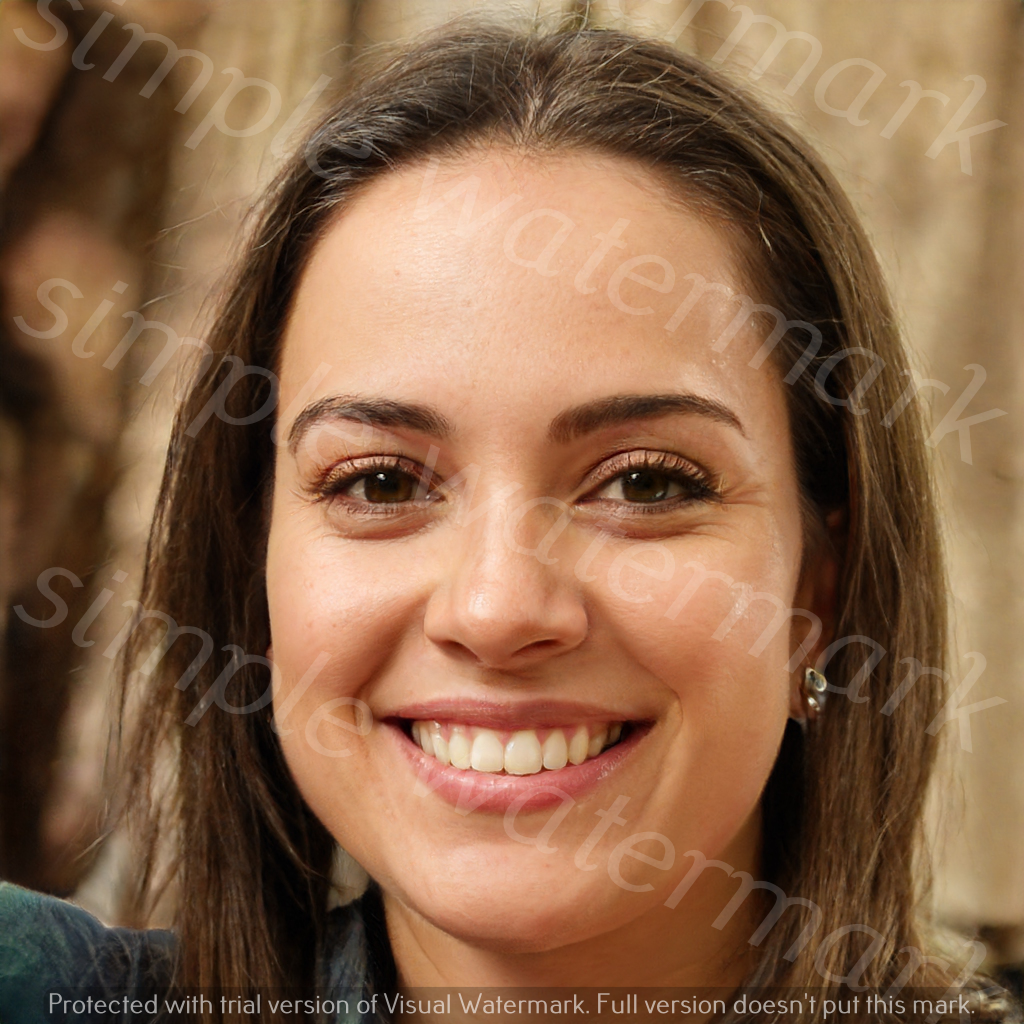
Label: Watermark